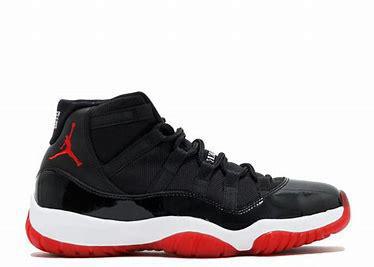
Brand: Jordan
Model: 11 Cmft